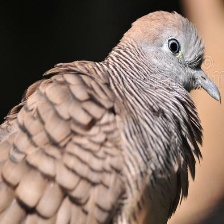
Species: ZEBRA DOVE
Scientific name: GEOPELIA STRIATA